Couvent des Capucines

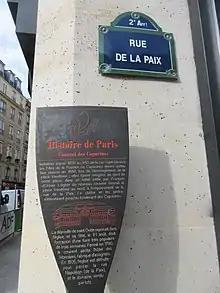
Historical marker for the Couvent des Capucines on the Rue de la Paix.

Louis XIV offered the nuns to rebuild a new convent at his own expense. The plan for the facade of the new convent was designed by the King's architect, Jules Hardouin-Mansart, and provided on April 6, 1686. The remainder of the plan was designed by François d'Orbay. The foreground of the plan, however, was quickly changed to take into account the building's perspective within the new square, and in particular with the portal of the Couvent des Feuillants that was built on the opposite side of the square. The first stone was laid on July 9, 1686, and the nuns settled there on July 2, 1688. The new church was dedicated to Saint Louis on August 27, 1689.